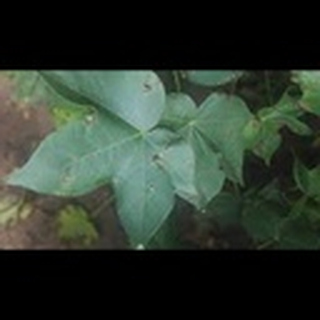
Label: cotton_target_spot